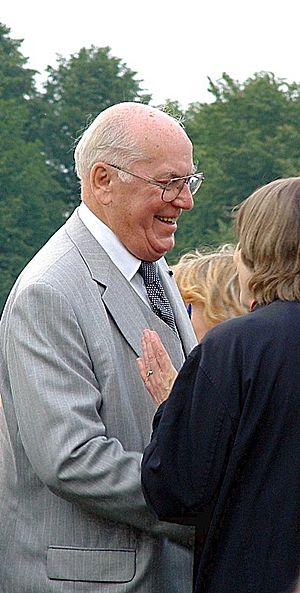
Lennart Meri, né le 29 mars 1929 à Tallinn et mort le 14 mars 2006 dans la même ville, est un écrivain, cinéaste et homme d'État estonien. Il est ministre des Affaires étrangères de 1990 à 1992 et président de la République de 1992 à 2001.